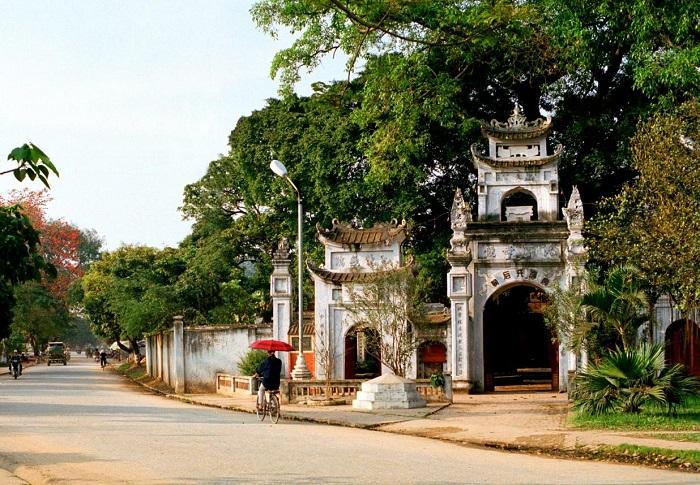
có một người đang đạp xe ở bên một ngôi chùa